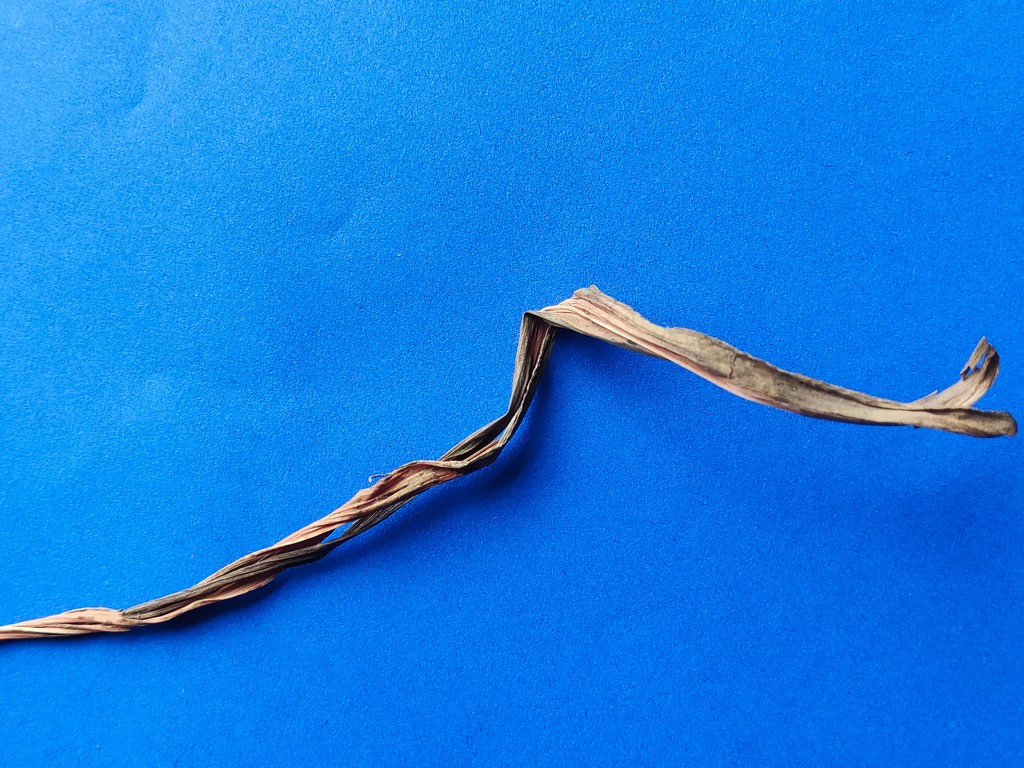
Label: Dried